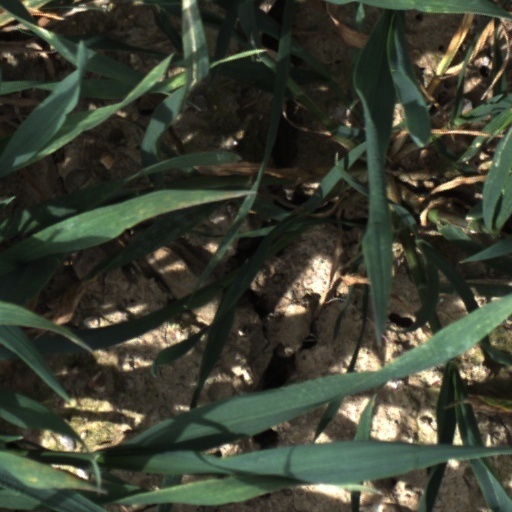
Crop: wheat